Padmavat

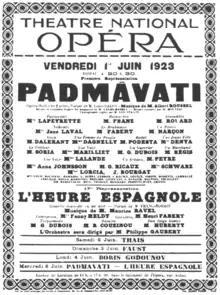
Cover of French Opera Padmâvatî.

Padmavati, the princess of the Singhal kingdom, is close friends with the talking parrot Hiraman. Her father disapproves of their closeness, and orders the parrot to be killed. The parrot flies away to escape the punishment, but is captured by a bird catcher, and ultimately ends up as a pet of the Chittor ruler Ratansen.